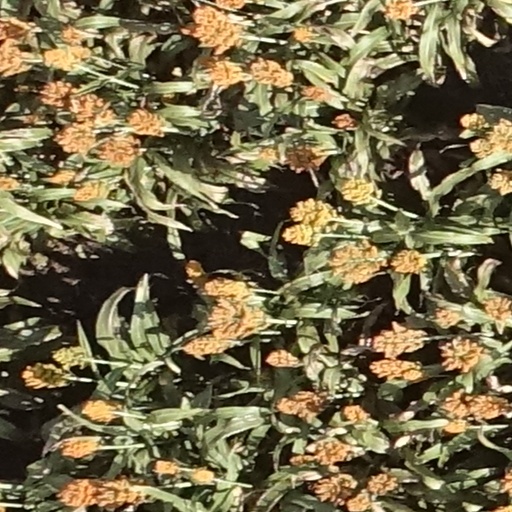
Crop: sorghum